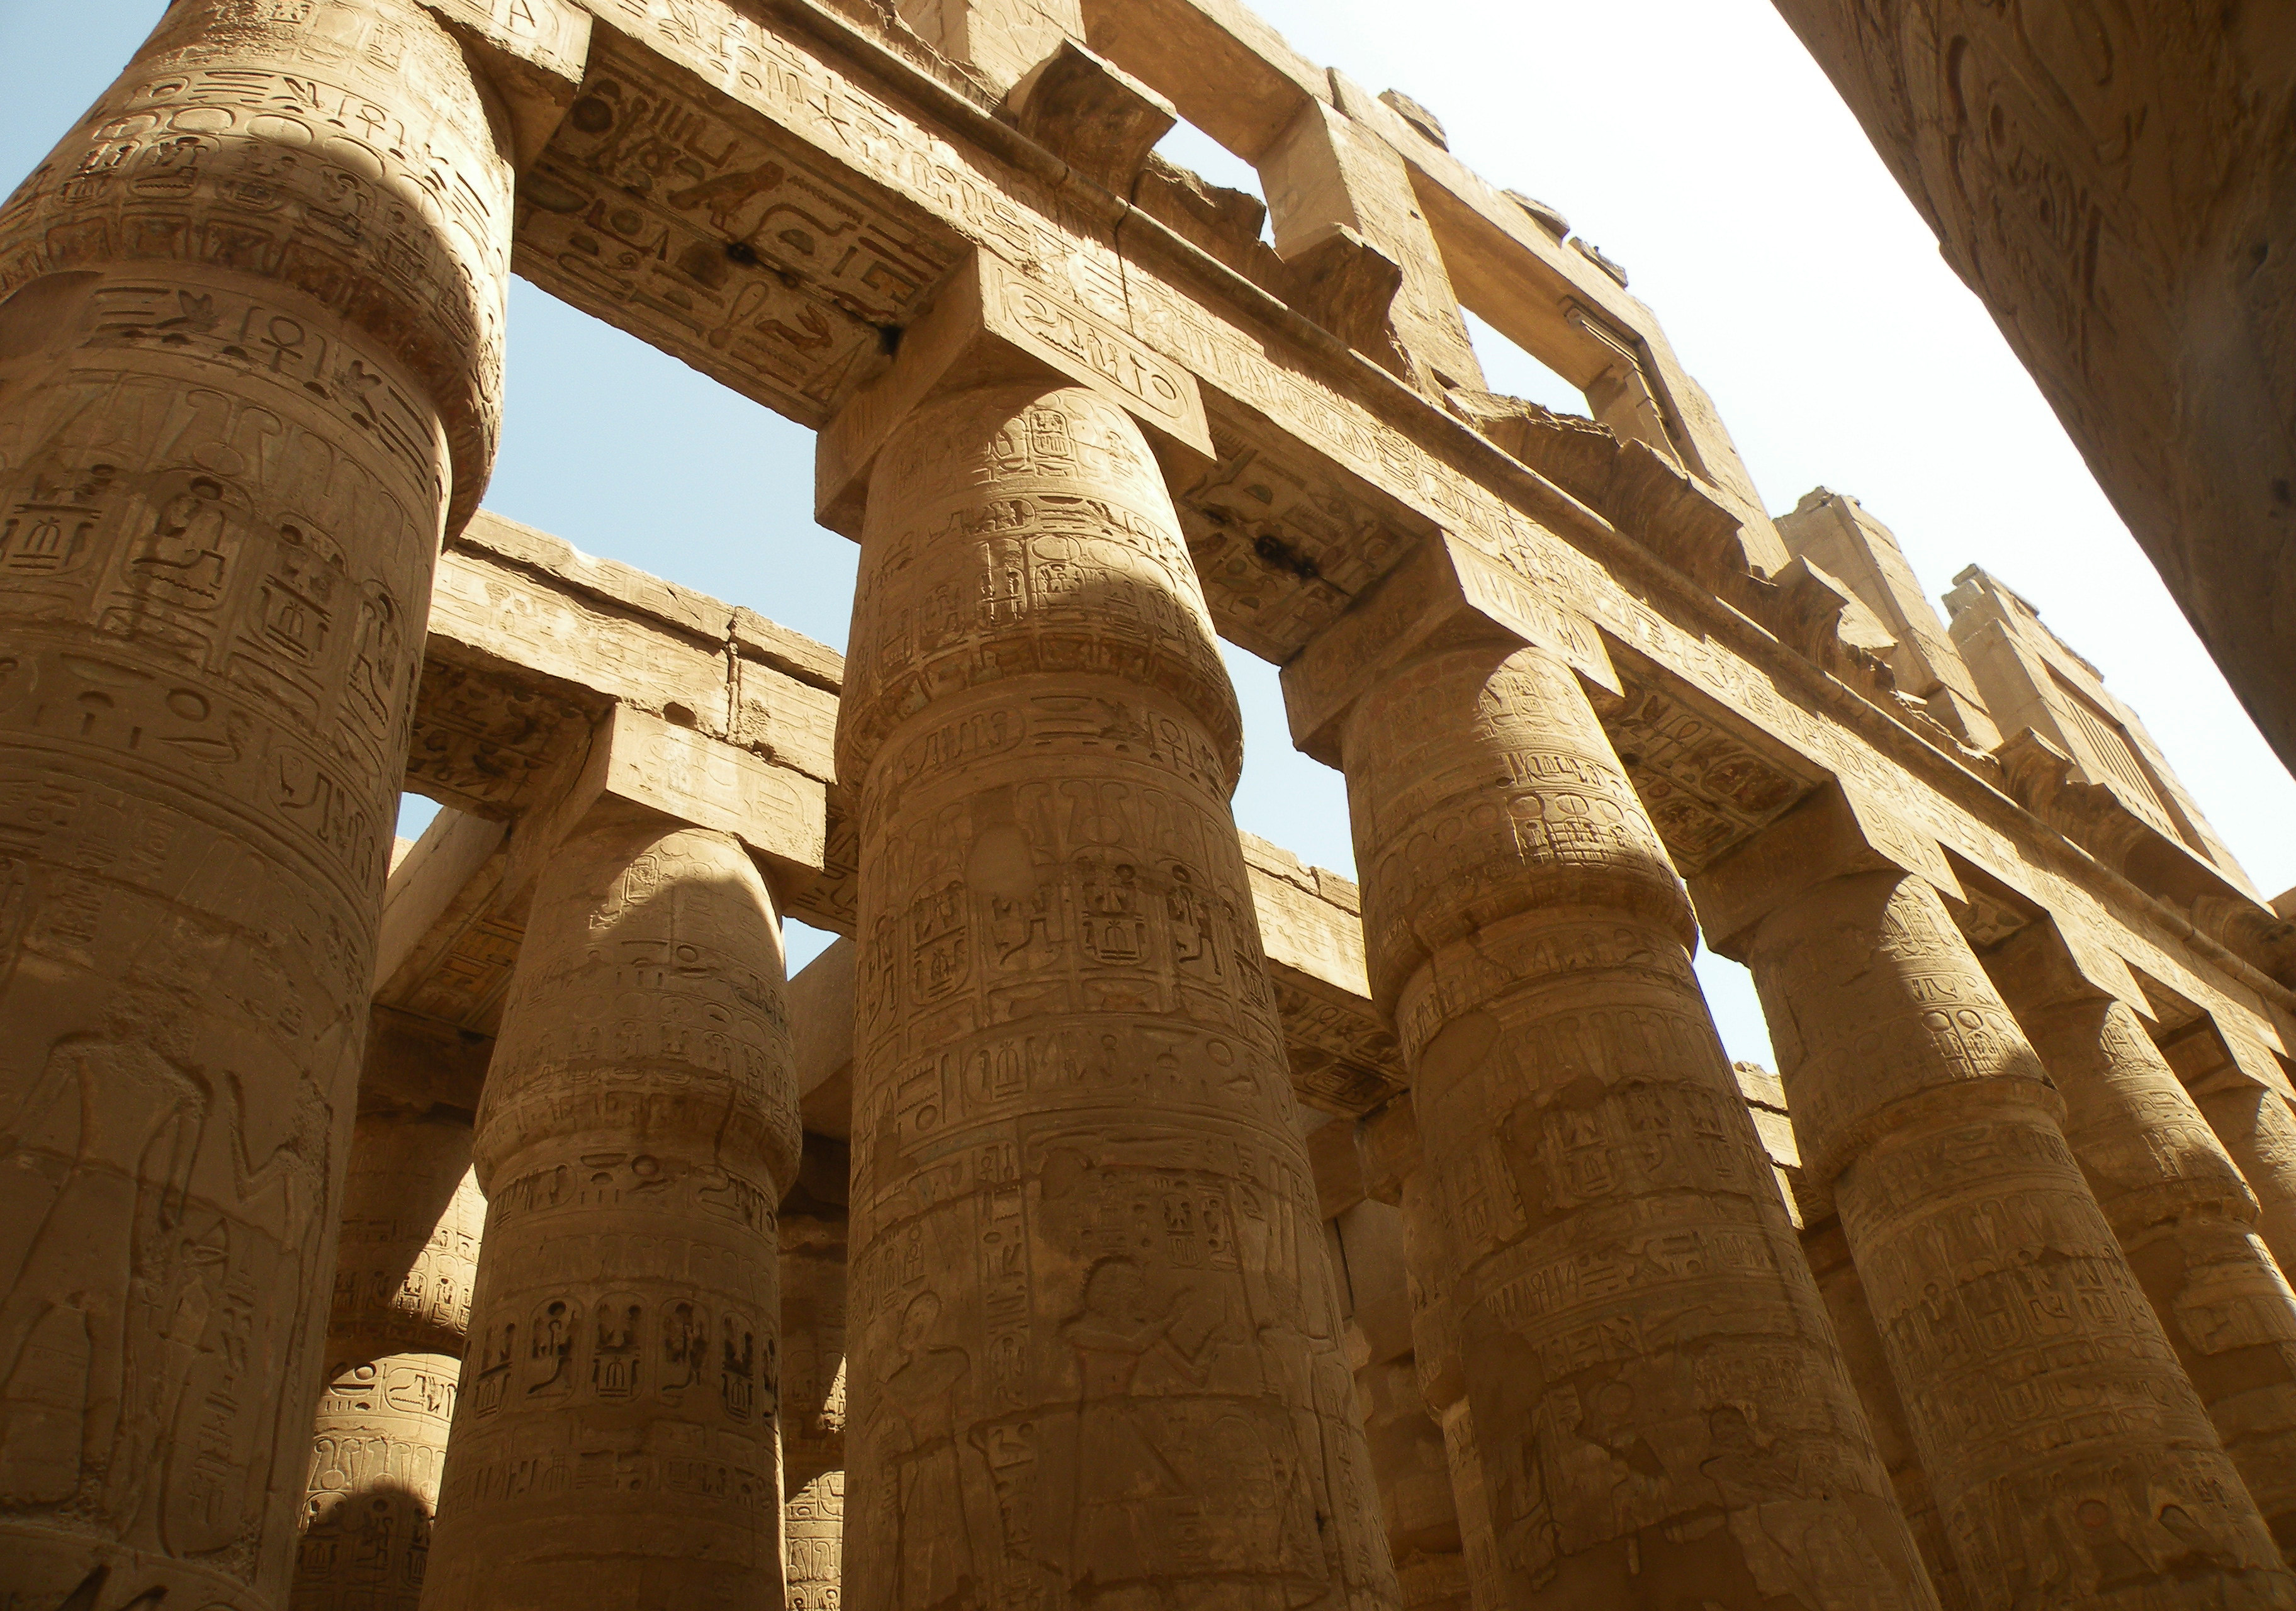
rock, architecture, structure, building, old, travel, formation, arch, column, hall, africa, ancient, landmark, fortification, tourism, place of worship, egypt, outdoors, stones, great, temple, ruins, columns, monastery, civilization, signs, mosque, archeology, sculptures, culture, history, middle, luxor, egyptian, landmarks, symbols, hypostyle, karnak, pharaoh, thebes, hieroglyphs, east, unesco world heritage site, historic site, ancient history, egyptian temple, ancient roman architecture